Panteón de Dolores

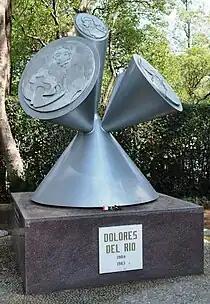
Grave of Dolores Del Rio

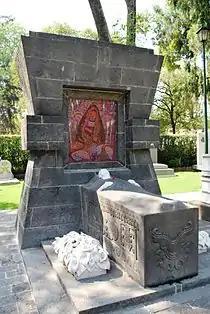
Grave of Diego Rivera

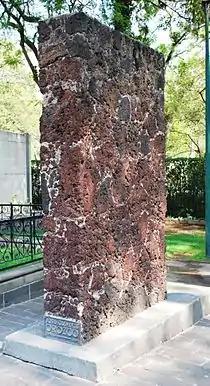
Grave of José Clemente Orozco

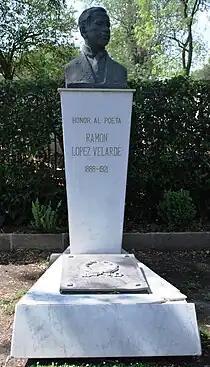
Grave of Ramón López Velarde

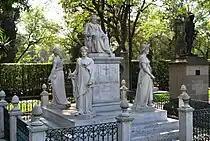
Grave of Sebastián Lerdo de Tejada

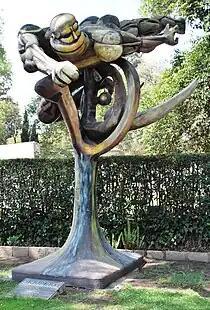
Grave of David Alfaro Siqueiros

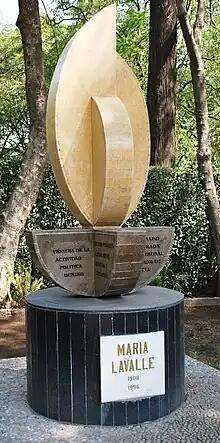
Grave of María Lavalle

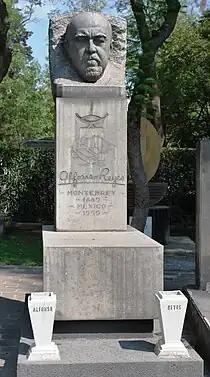
Grave of Alfonso Reyes

Rotunda of Illustrious Persons Official Site